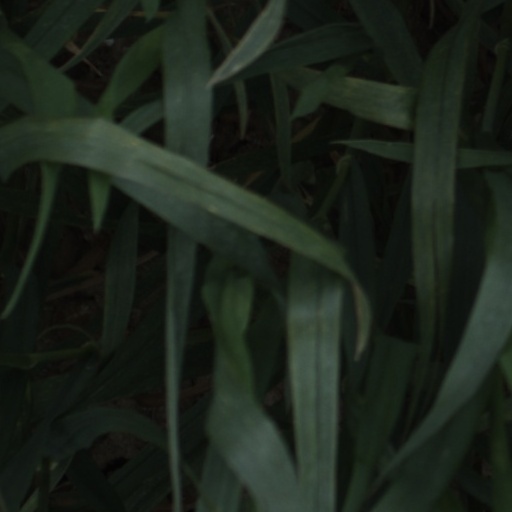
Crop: wheat